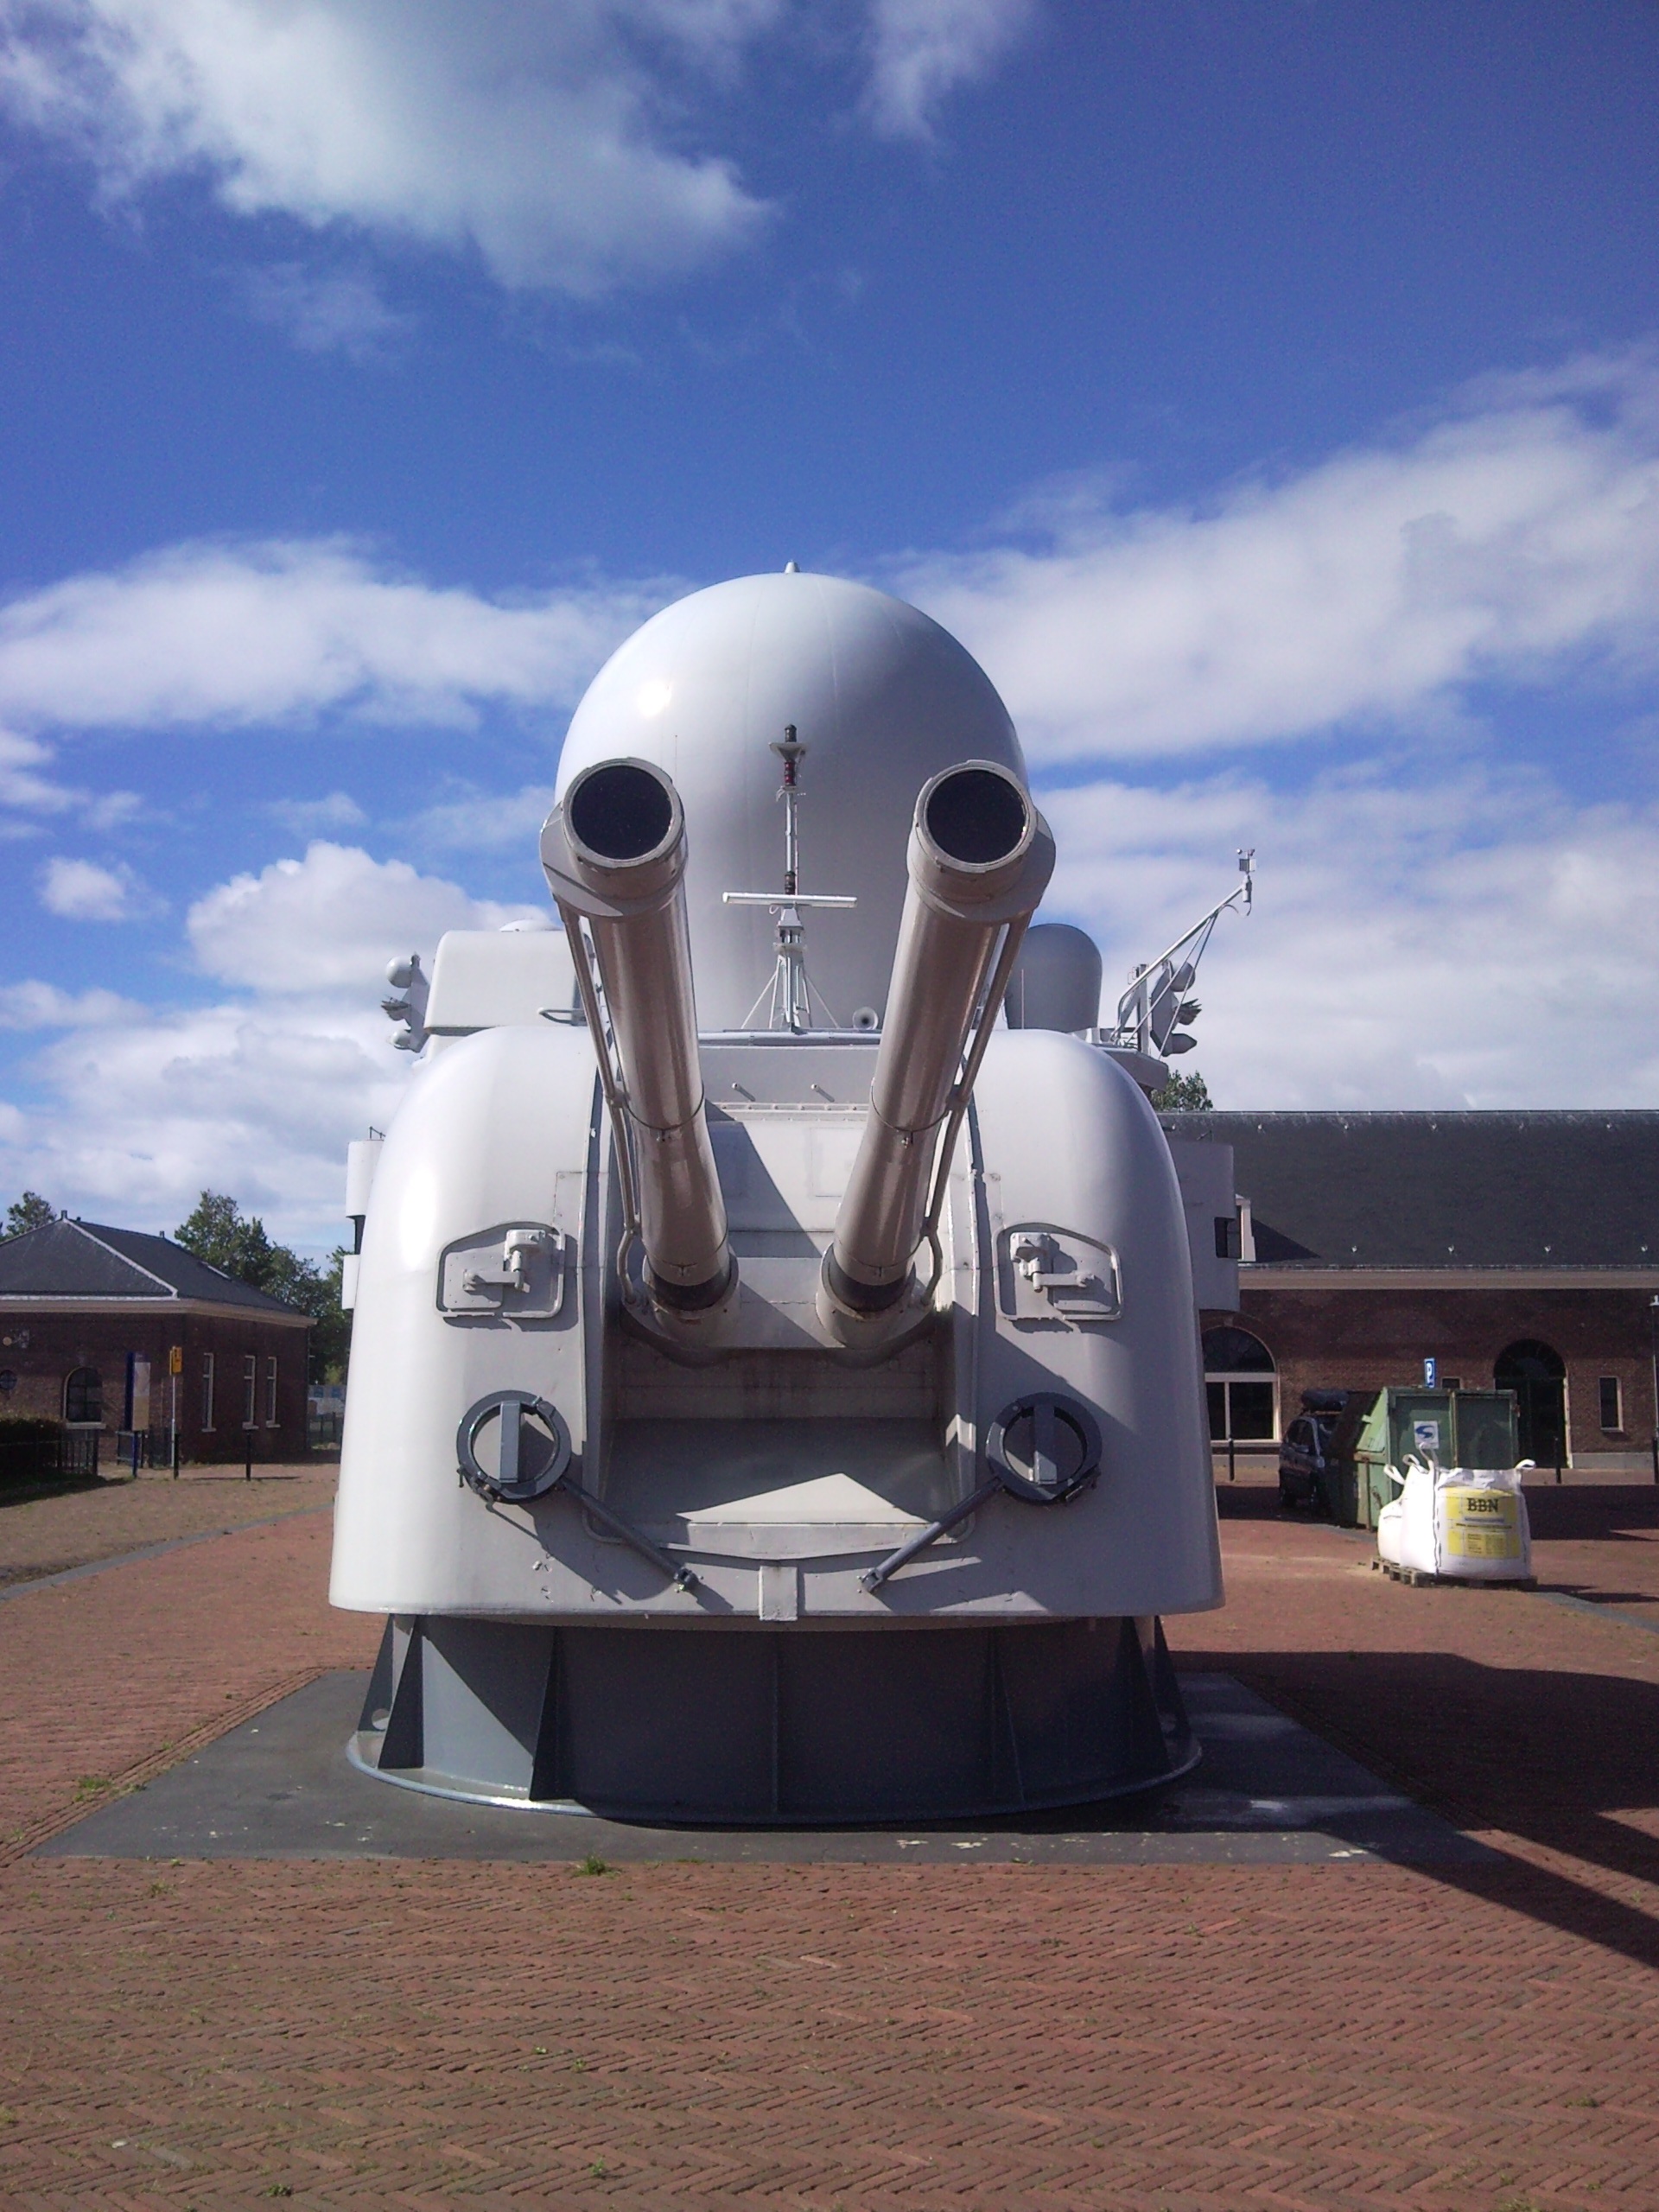
sea, vehicle, museum, machine, war, cannon, shipping, atmosphere of earth